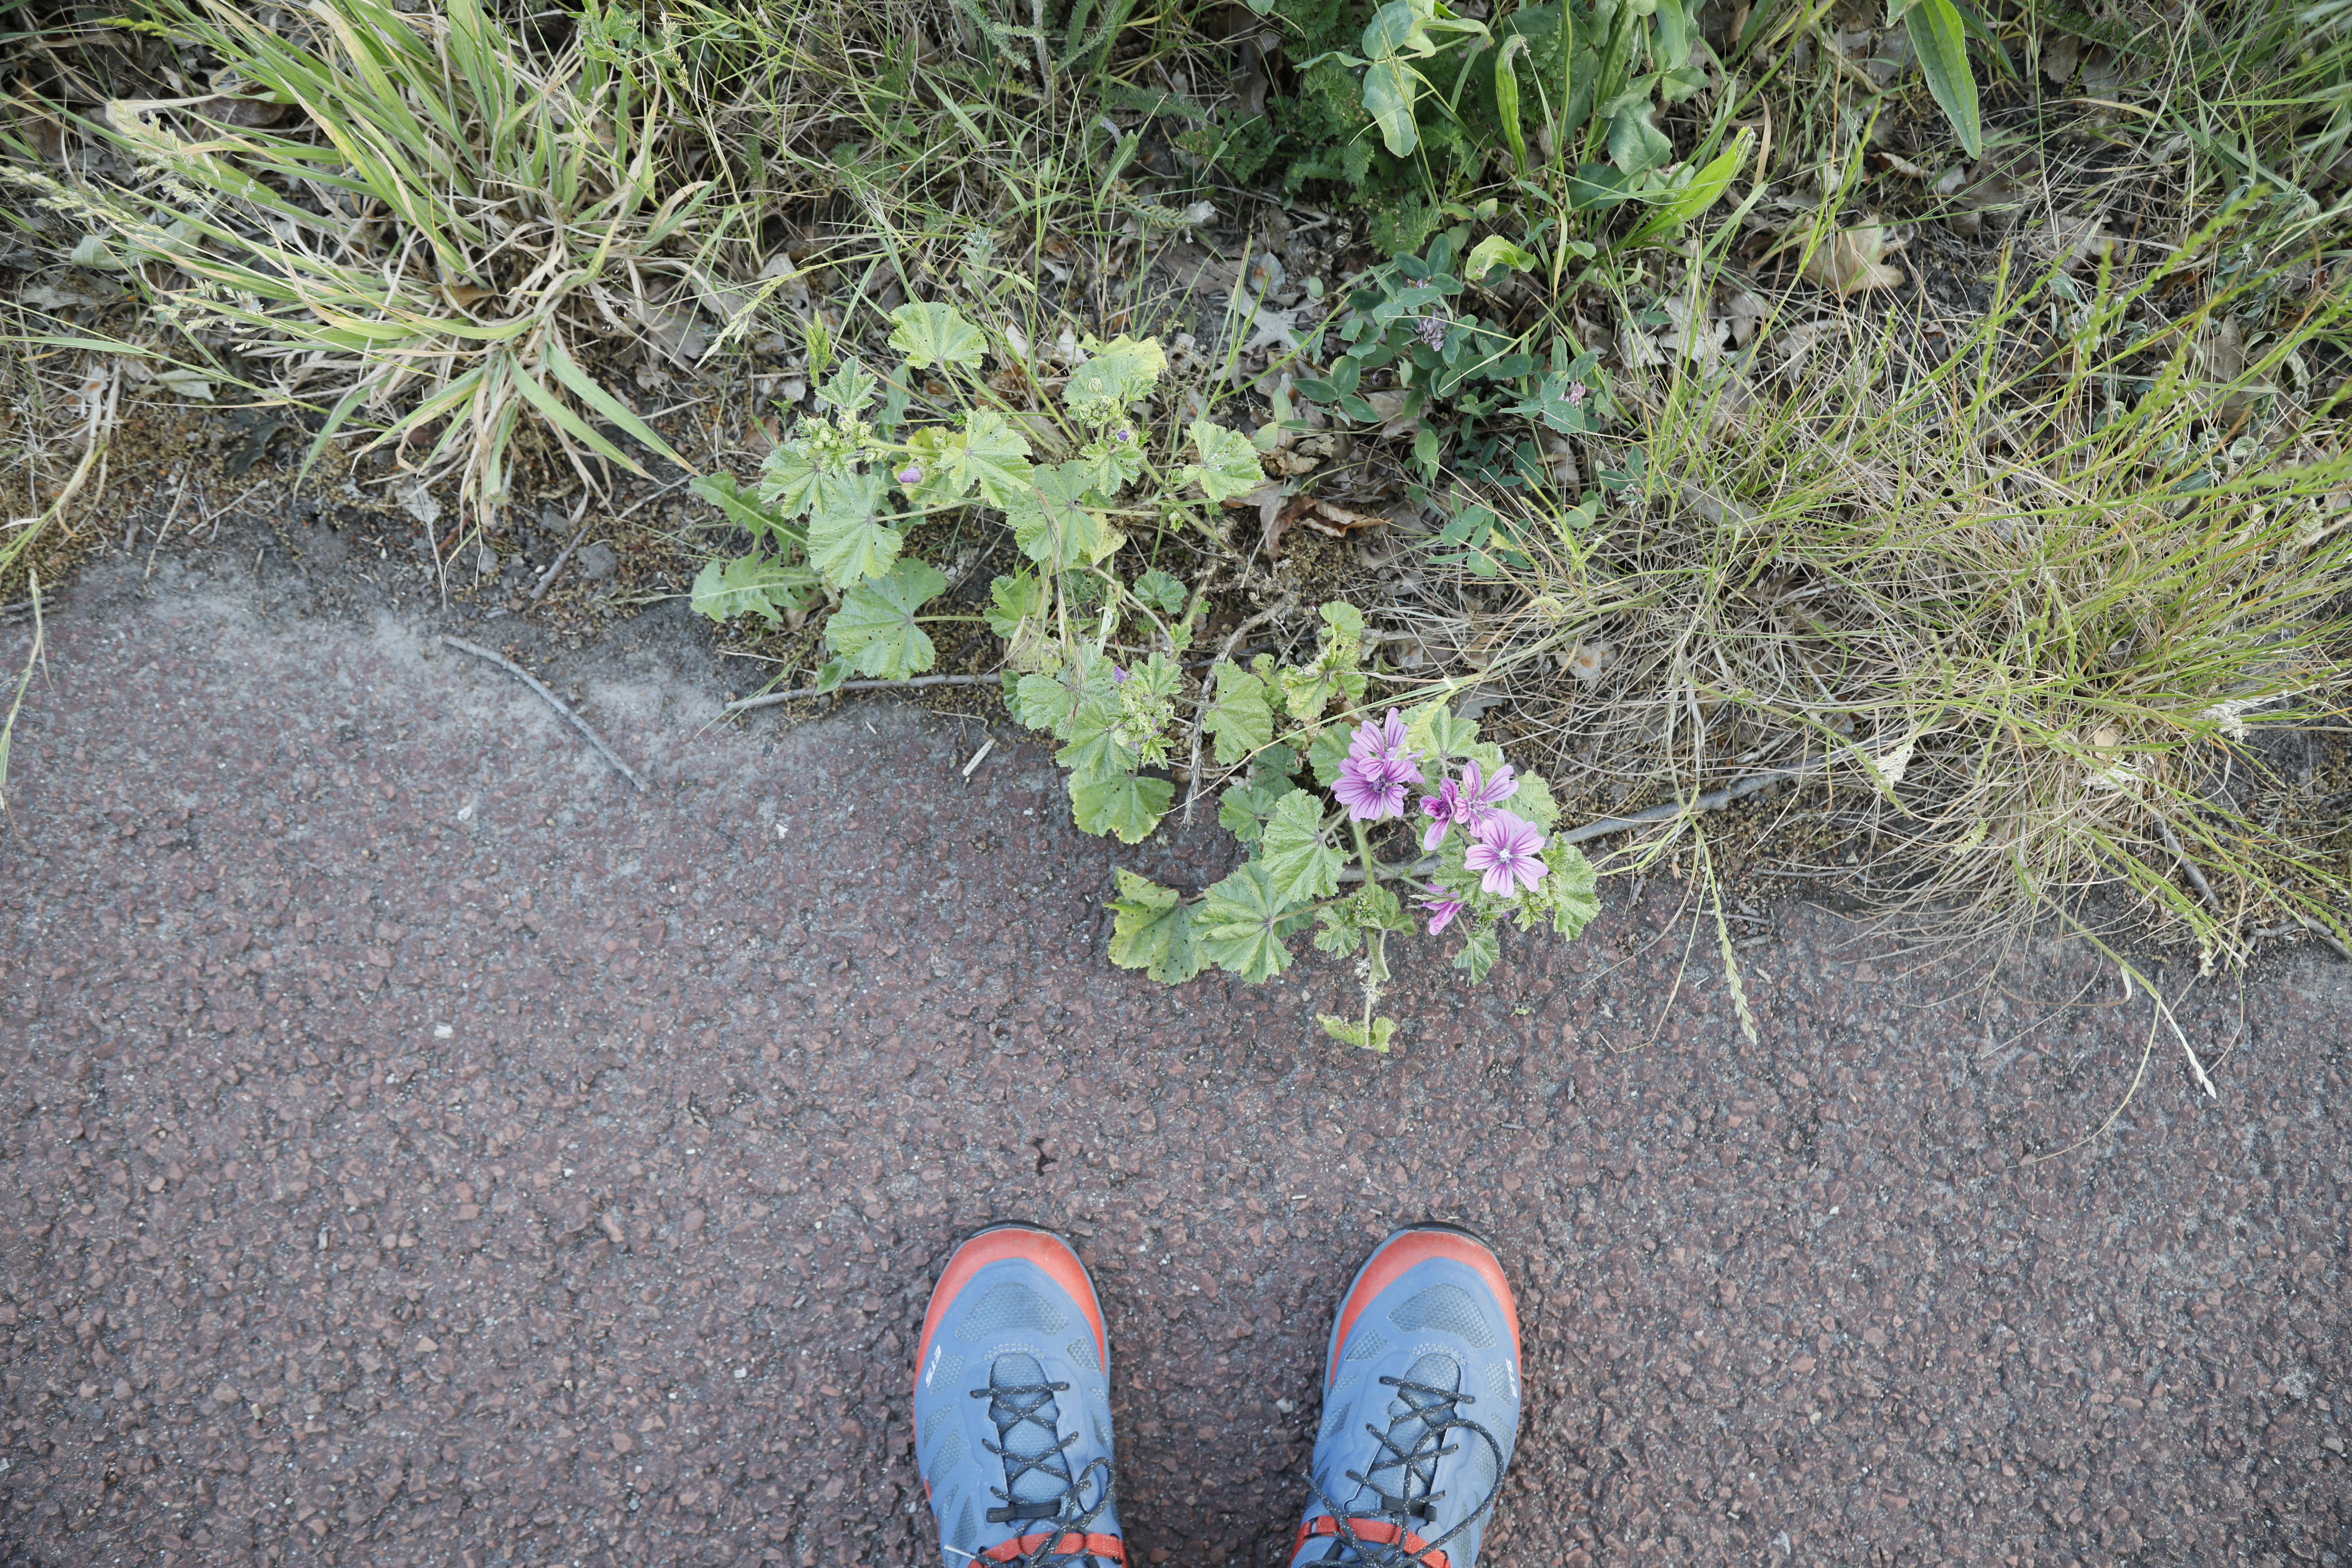
Plant species: Malva sylvestris, Trifolium pratense